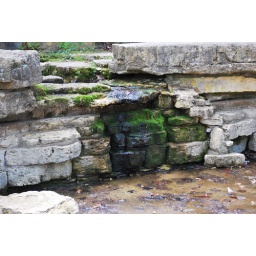
When the pond has water in it this is a waterfall. It will also contain fish too.